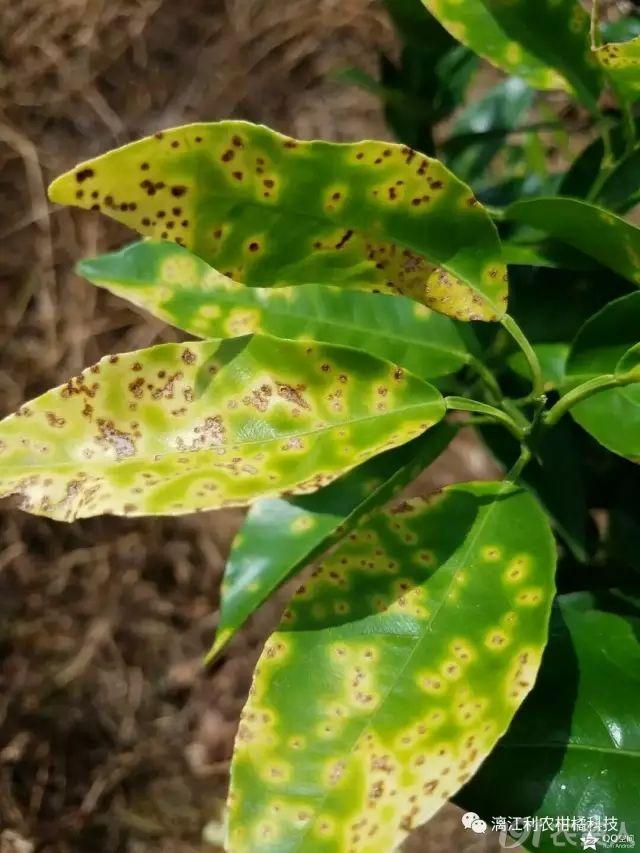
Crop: unknown
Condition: citrus_citrus_canker